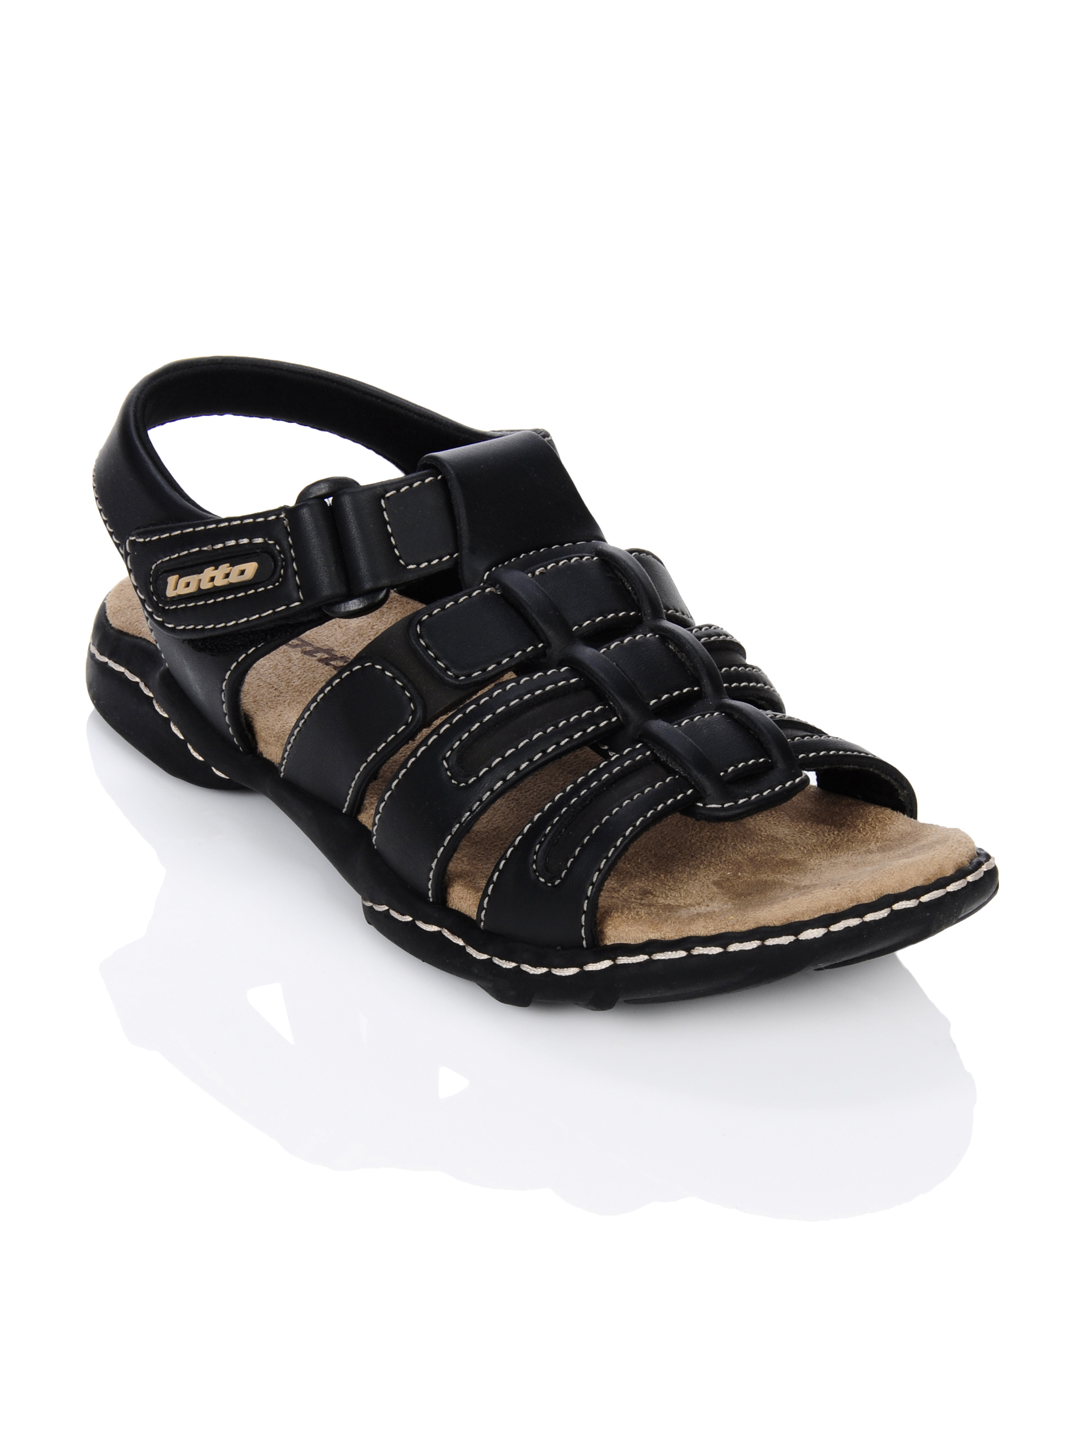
Lotto Men Stride Brown Sandals
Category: Footwear / Sandal / Sandals
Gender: Men
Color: Brown
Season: Summer 2012
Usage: Casual